Siarhei Platonau

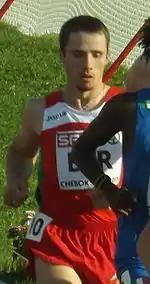
Siarhei Platonau at the 2015 European Team Championships

Siarhei Uladzimiravich Platonau (born December 12, 1990) is a Belarusian long distance runner.